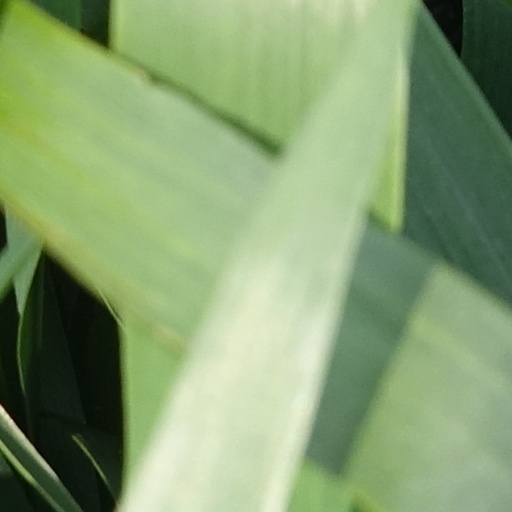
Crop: wheat